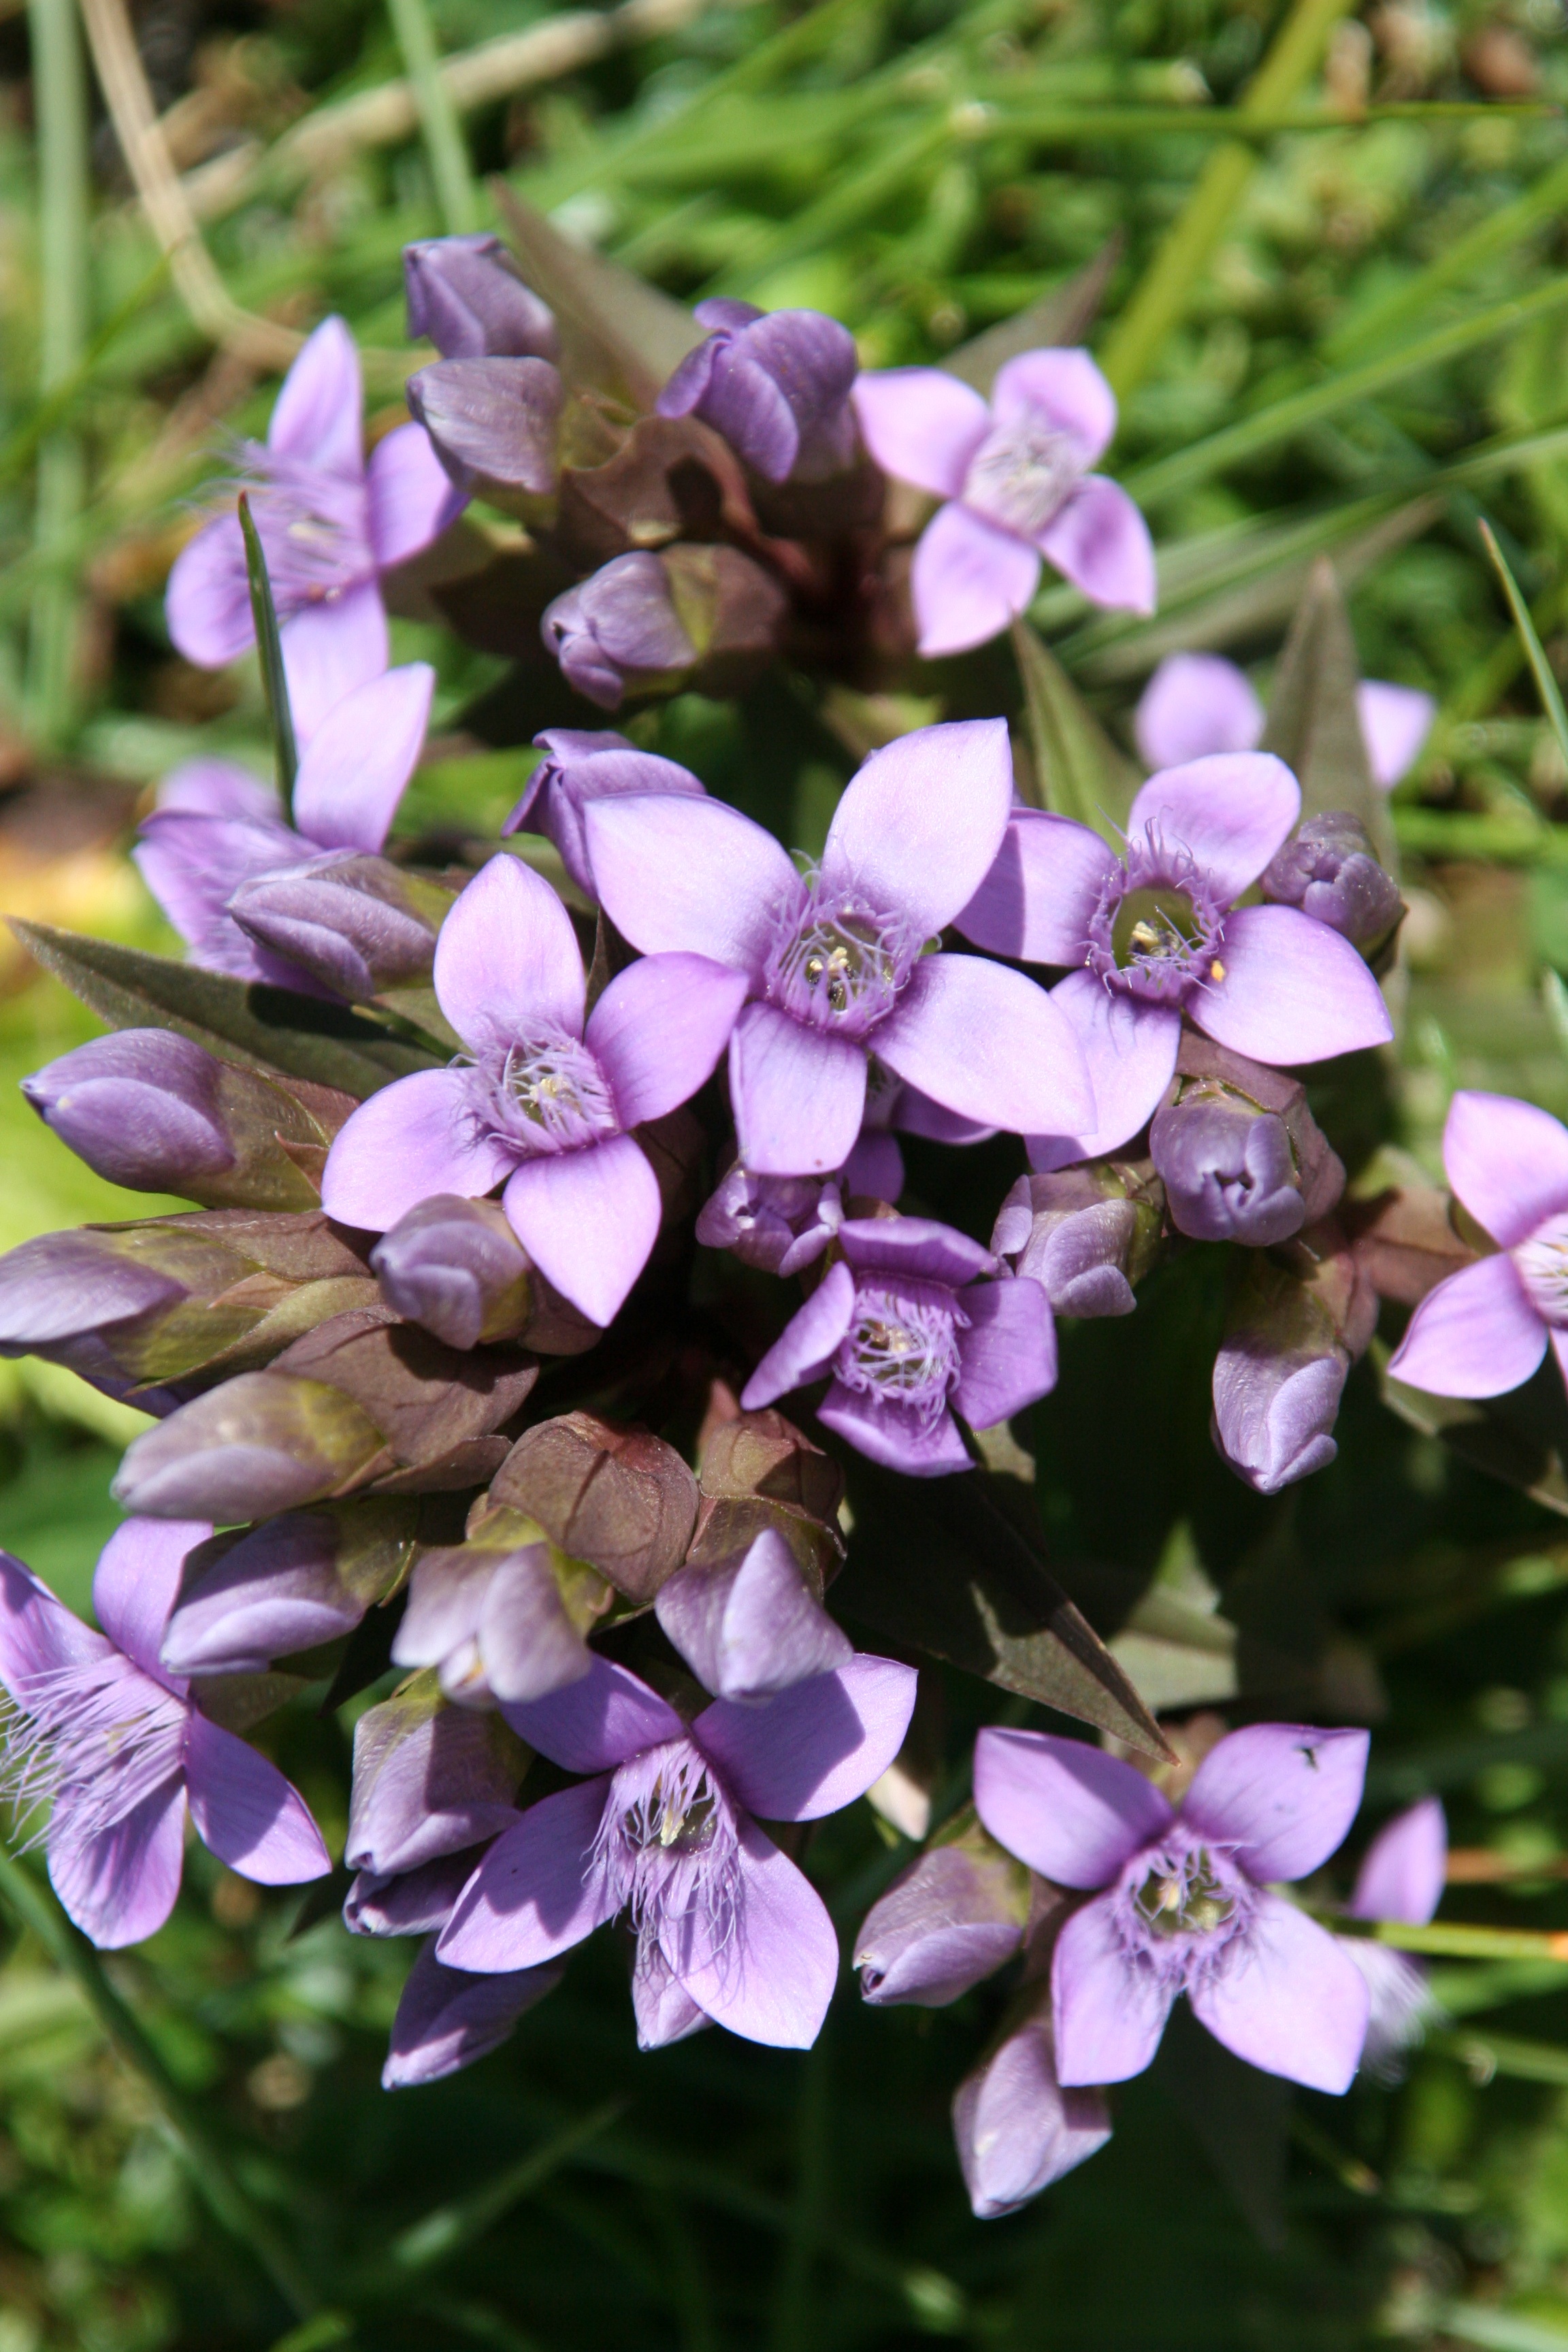
nature, blossom, mountain, plant, hiking, flower, petal, botany, flora, wildflower, flowers, alps, macro photography, flowering plant, haute savoie, annual plant, land plant, dame's rocket